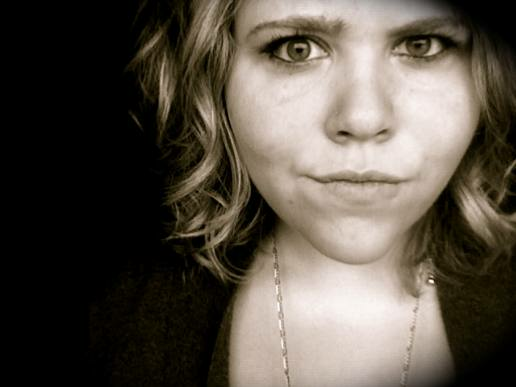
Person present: Yes